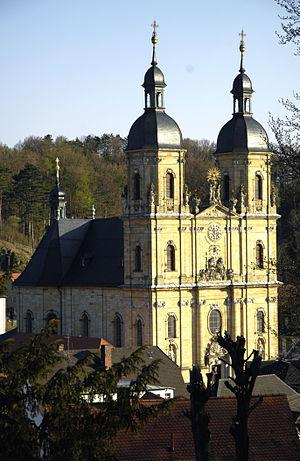
La famille des comtes de Schönborn est une dynastie de la Haute noblesse du Saint-Empire romain germanique, dont plusieurs représentants ont exercé des fonctions religieuses éminentes à l'époque moderne. Elle bénéficiait dès 1701 d'une immédiateté impériale dans le comté de Wiesentheid.